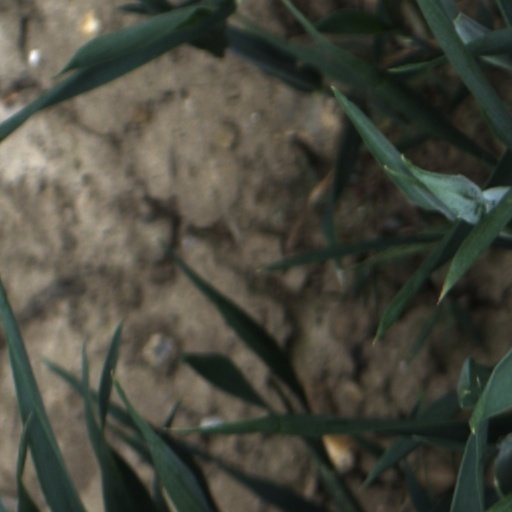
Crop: wheat